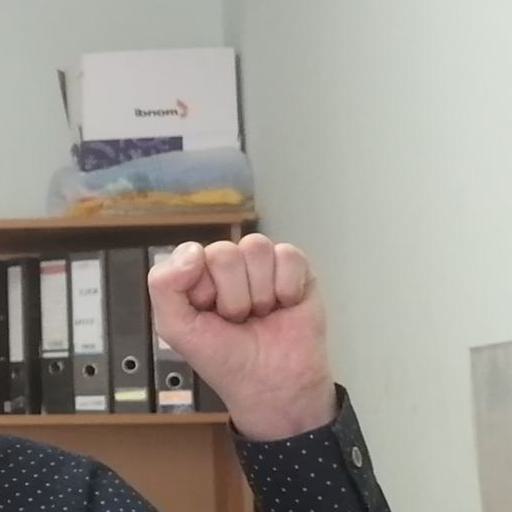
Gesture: fist